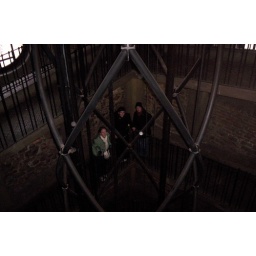
crew in Astrological clock tower